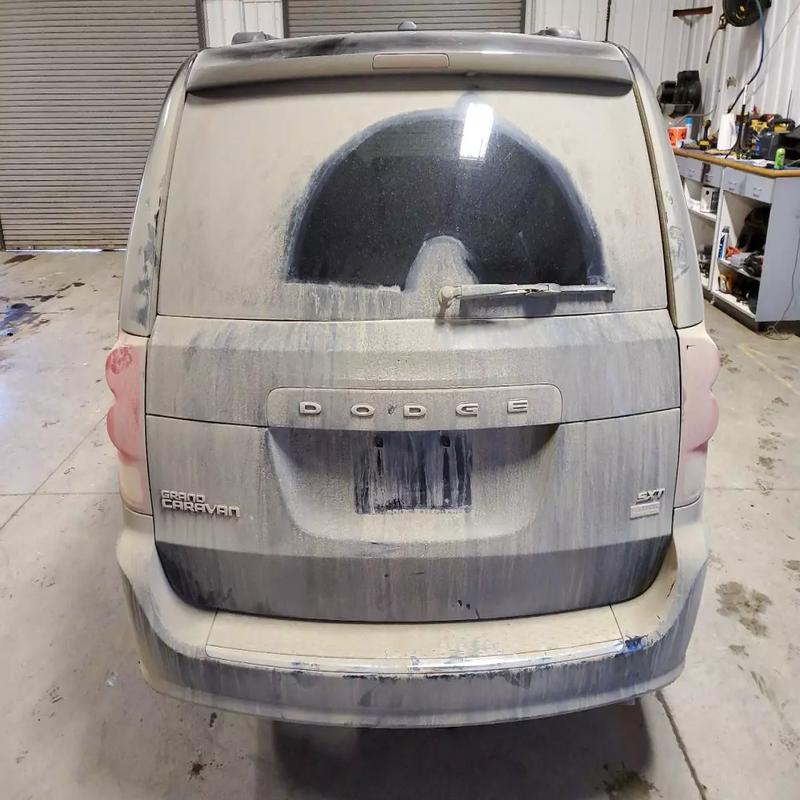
Aucun dommage détecté.
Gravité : aucun